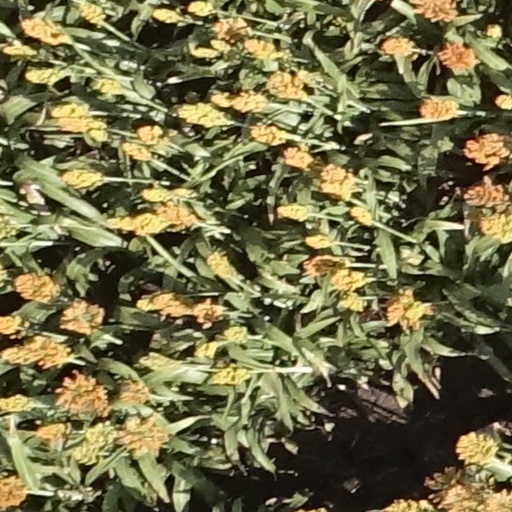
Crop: sorghum